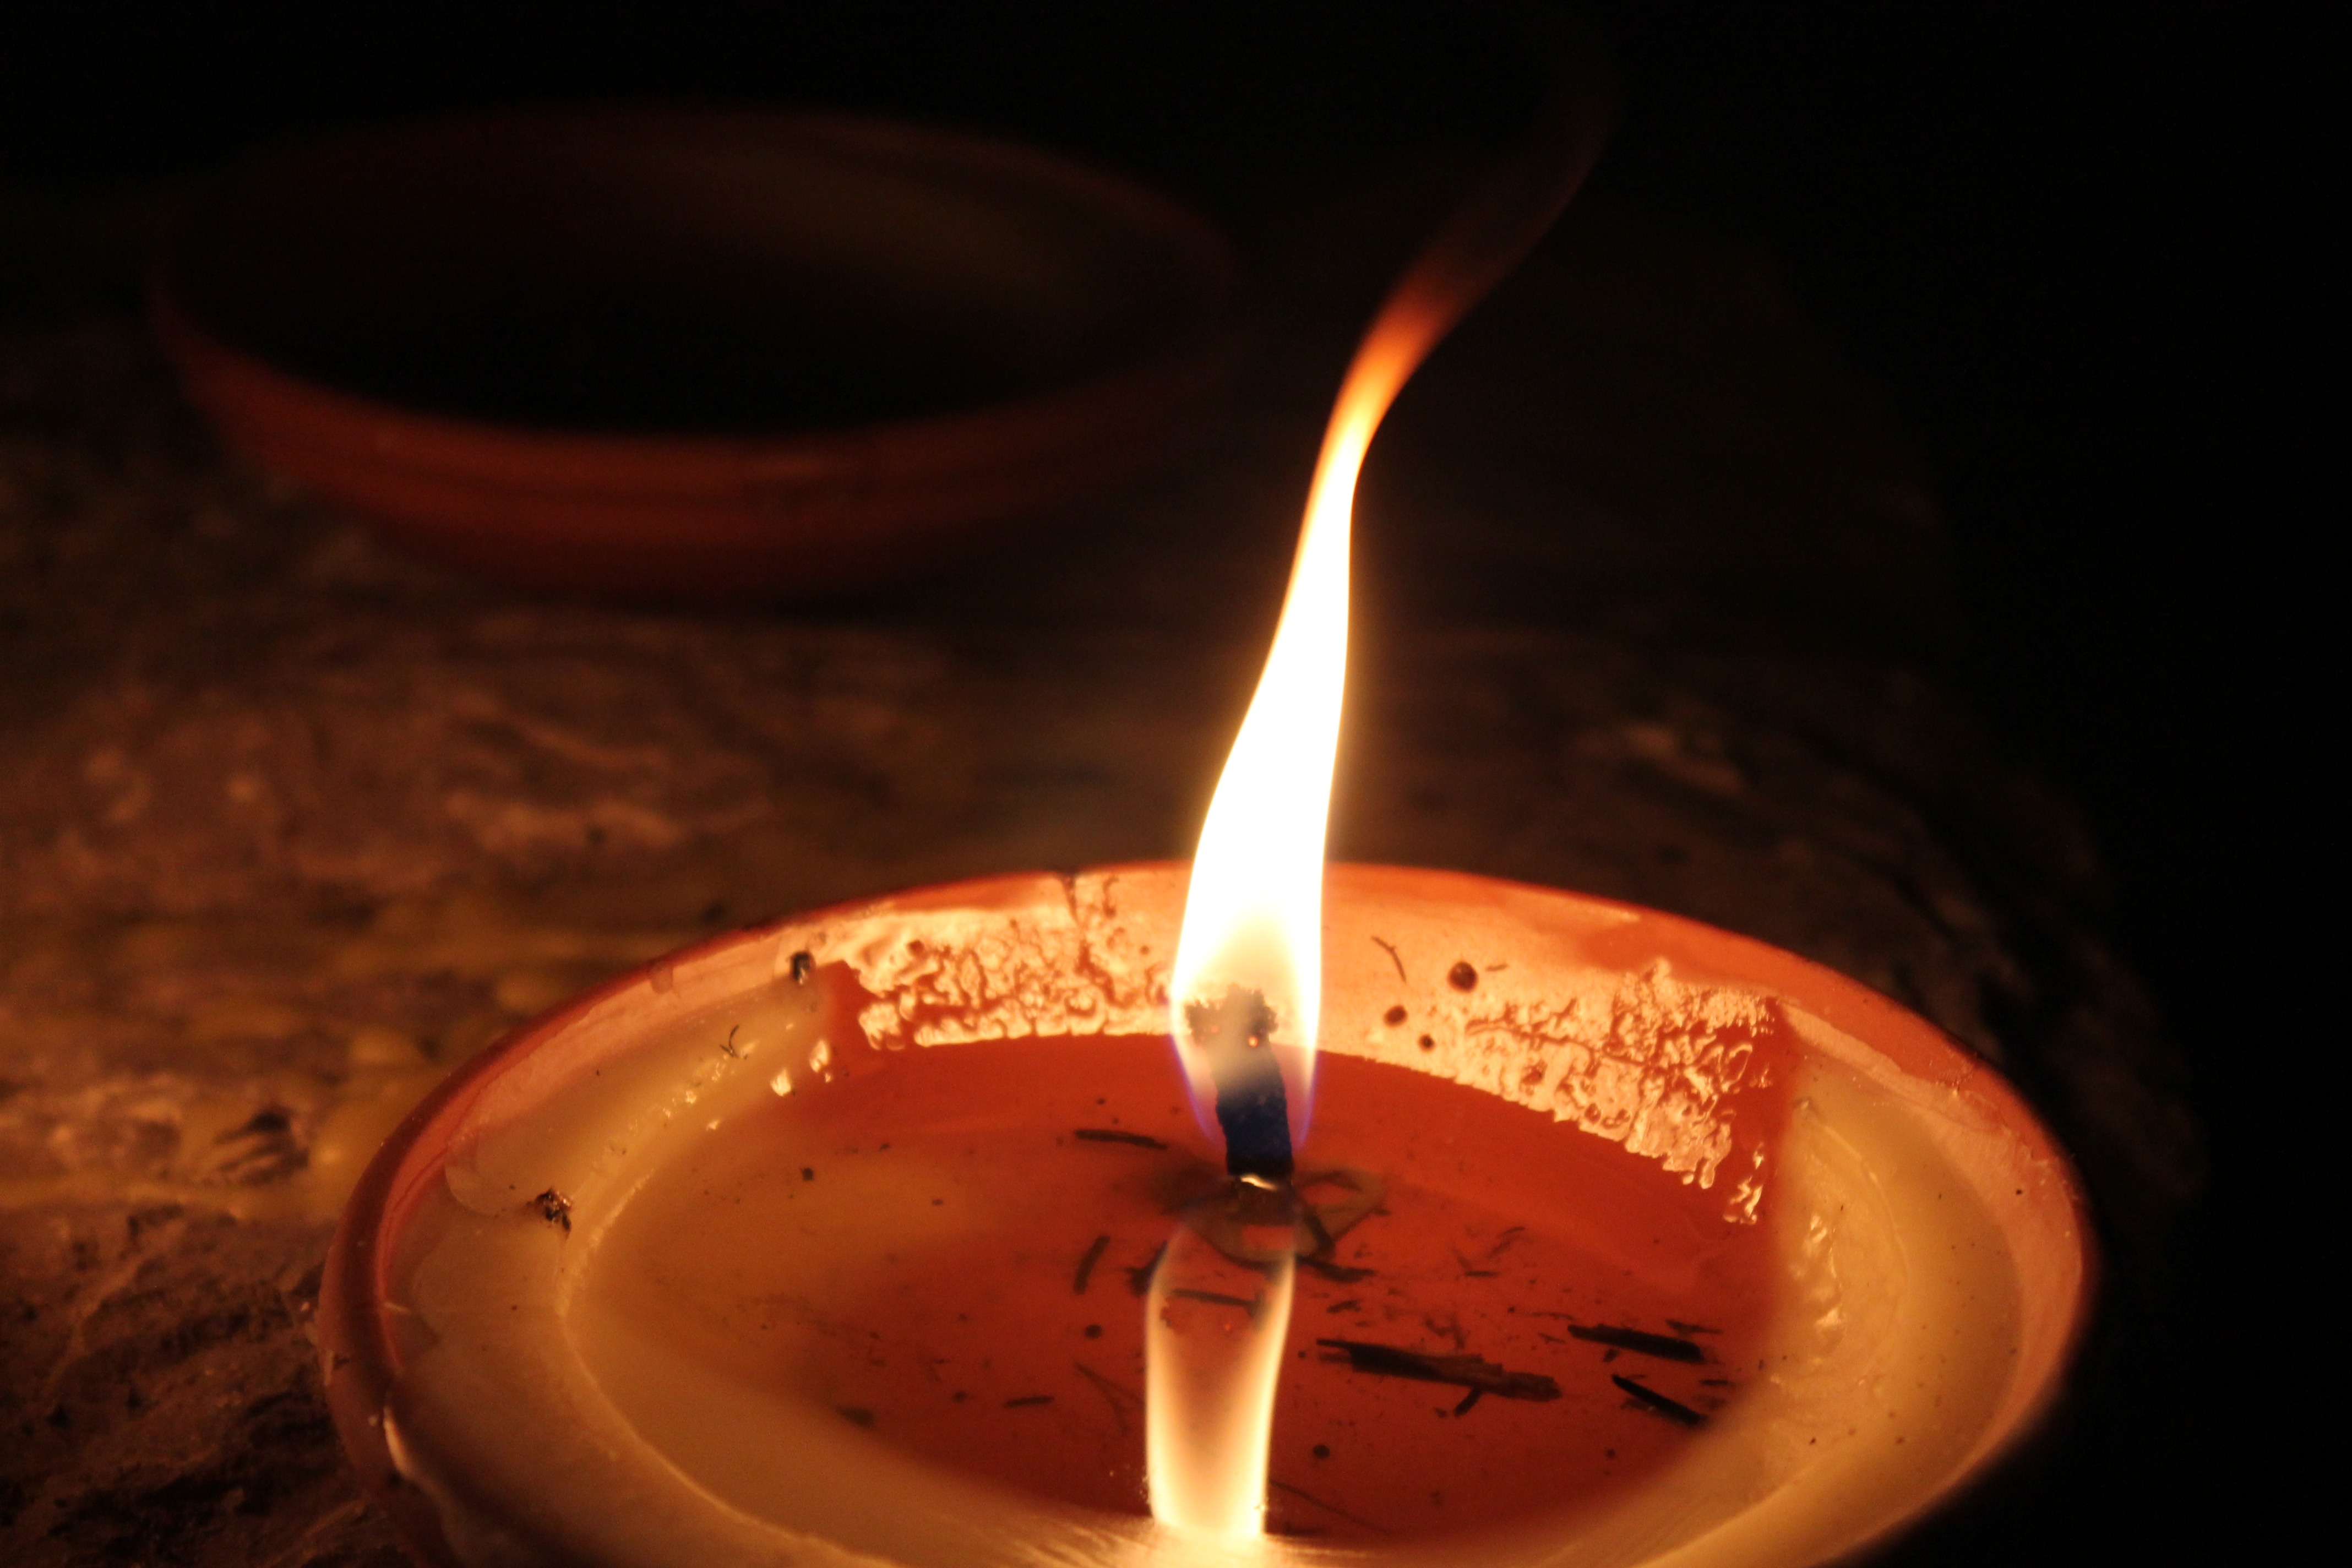
light, flame, fire, candle, lighting, decor, heat, burn, candles, prayer, sparks, flames, wick, candlelight, devotion, wax, candle wax